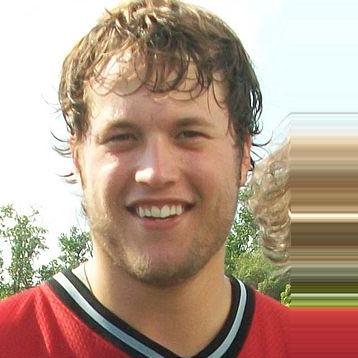
Age: 20